Jonathan Walters

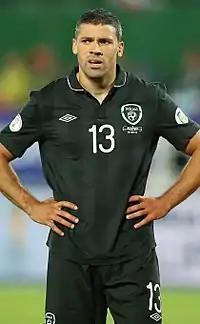
Walters playing for the Republic of Ireland in 2013

Jonathan Ronald Walters (born 20 September 1983) is a former professional footballer who played as a forward. He is sporting director of Stoke City.